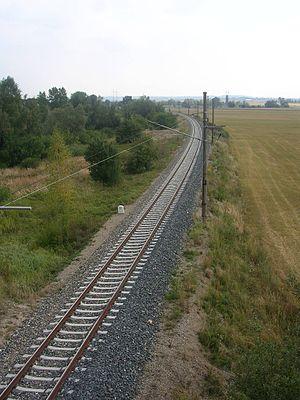
Le circuit d'essai ferroviaire de Velim est un circuit fermé utilisé pour tester des locomotives, des wagons et des rames de matériels ferroviaire.